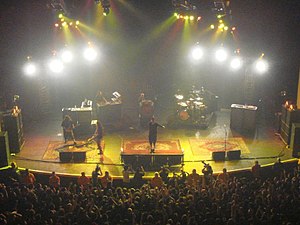
Deftones
Deftones, 2007
Deftones er et amerikansk eksperimentel rock-band fra Sacramento, Californien, der blev dannet i 1988.